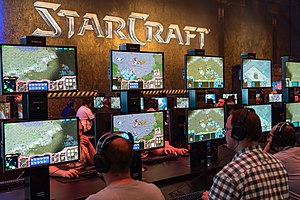
StarCraft
StarCraft er et realtime-strategi-spil udviklet af Blizzard Entertainment, og udgivet i 1998. Spillet følger den intergalaktiske krig mellem terrans, zergs og protoss over tre singleplayerkampagner. Spillet blev efterfulgt af udvidelsespakken Brood War